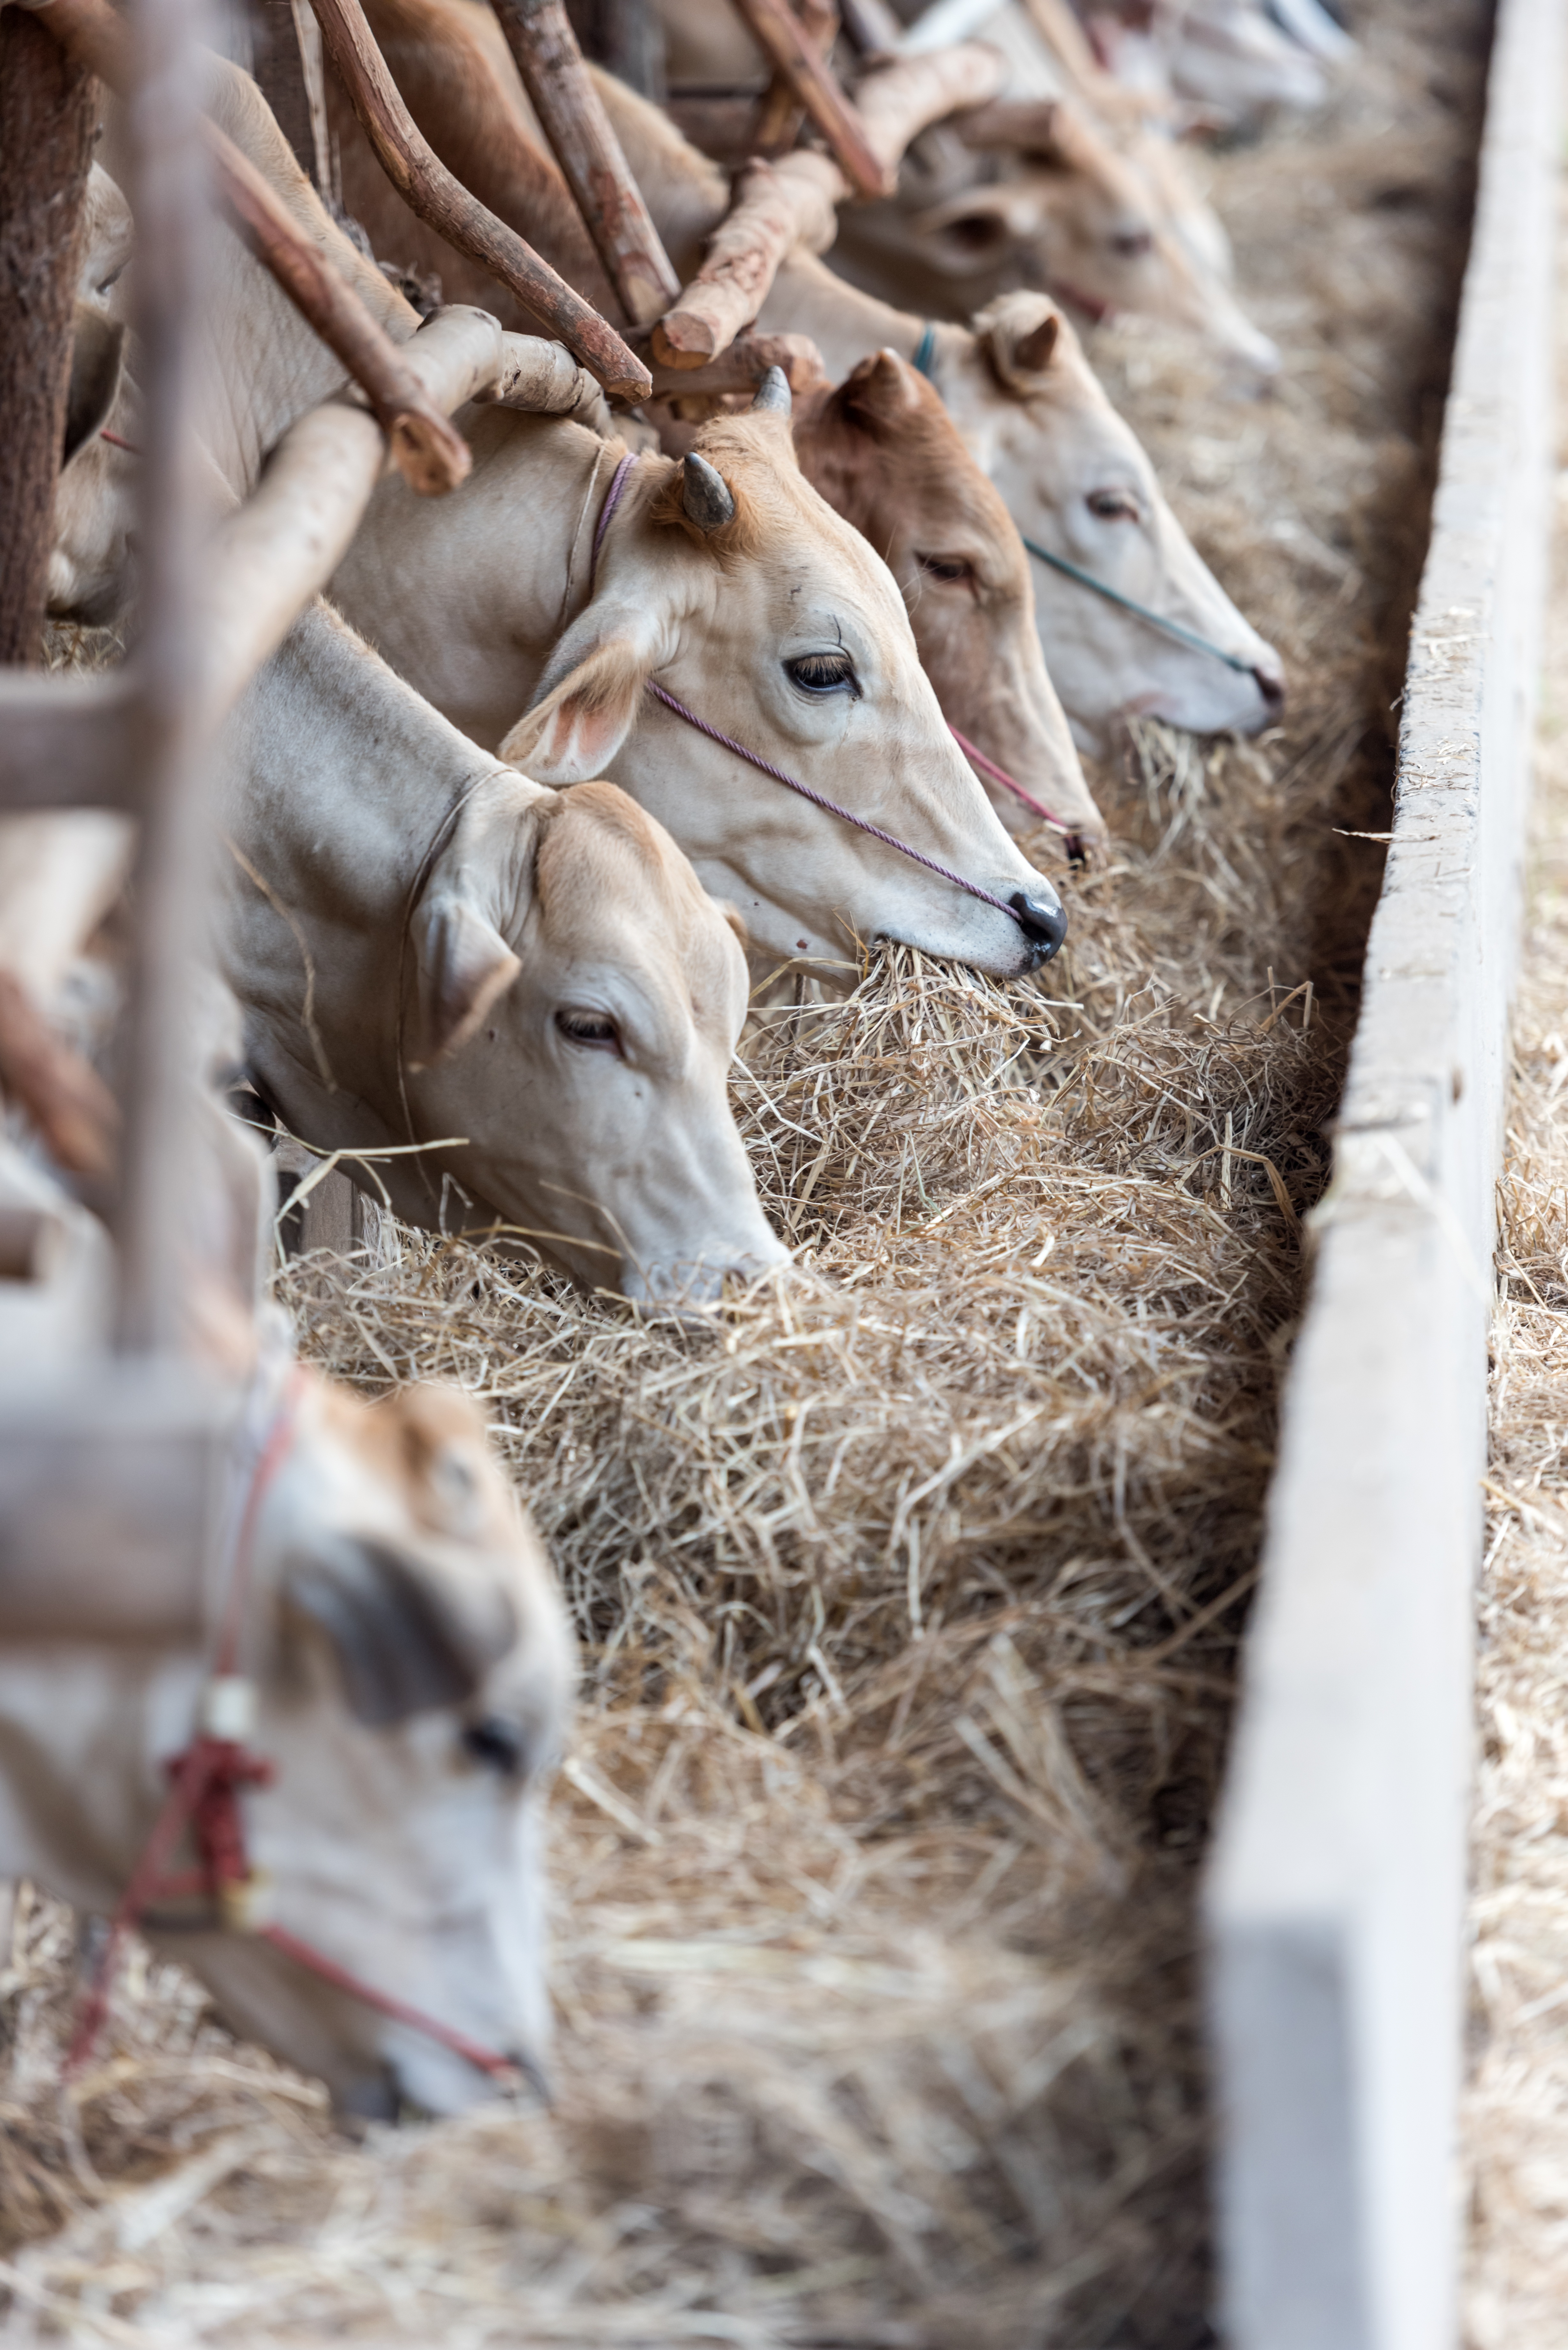
animals, the cow, dry grass, eatting, feeding, calf, livestock, accord, cream, diary, ear, farm, for farming, farmland, golf club, grazing, head, holyoke, home, hoof, the person, land, mammal, milk, thai country song, ranch, countryside, strong